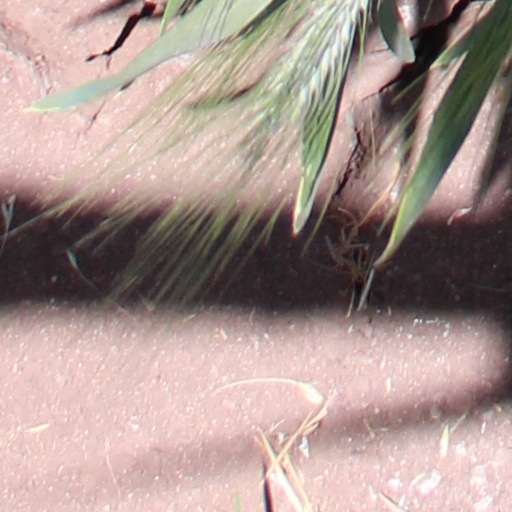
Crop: wheat